Sue Gardner

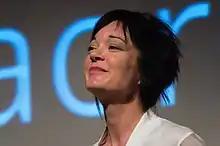
Gardner in 2013 at Wikimania

In 2013, Gardner received an honorary doctorate from Ryerson University, her alma mater.